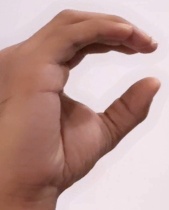
ASL sign: C